Lawshall

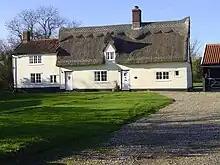
Carpenters Cottage - formerly the Carpenters Arms

Lawshall Village Hall was built in the 1960s replacing the old village hall that stood in the street. It was refurbished in 2007. The Village Hall Management Committee produce a monthly magazine, "Round & About Lawshall", which is delivered to every household in the village.